Adi Said

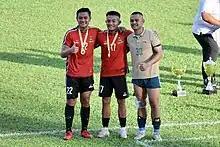
Shah Razen, Hakeme and Adi together after the 2022 FA Cup Final.

Like his brother Shahrazen Said, Adi became an undisputed starter in the forward position for the Brunei national team at various levels.